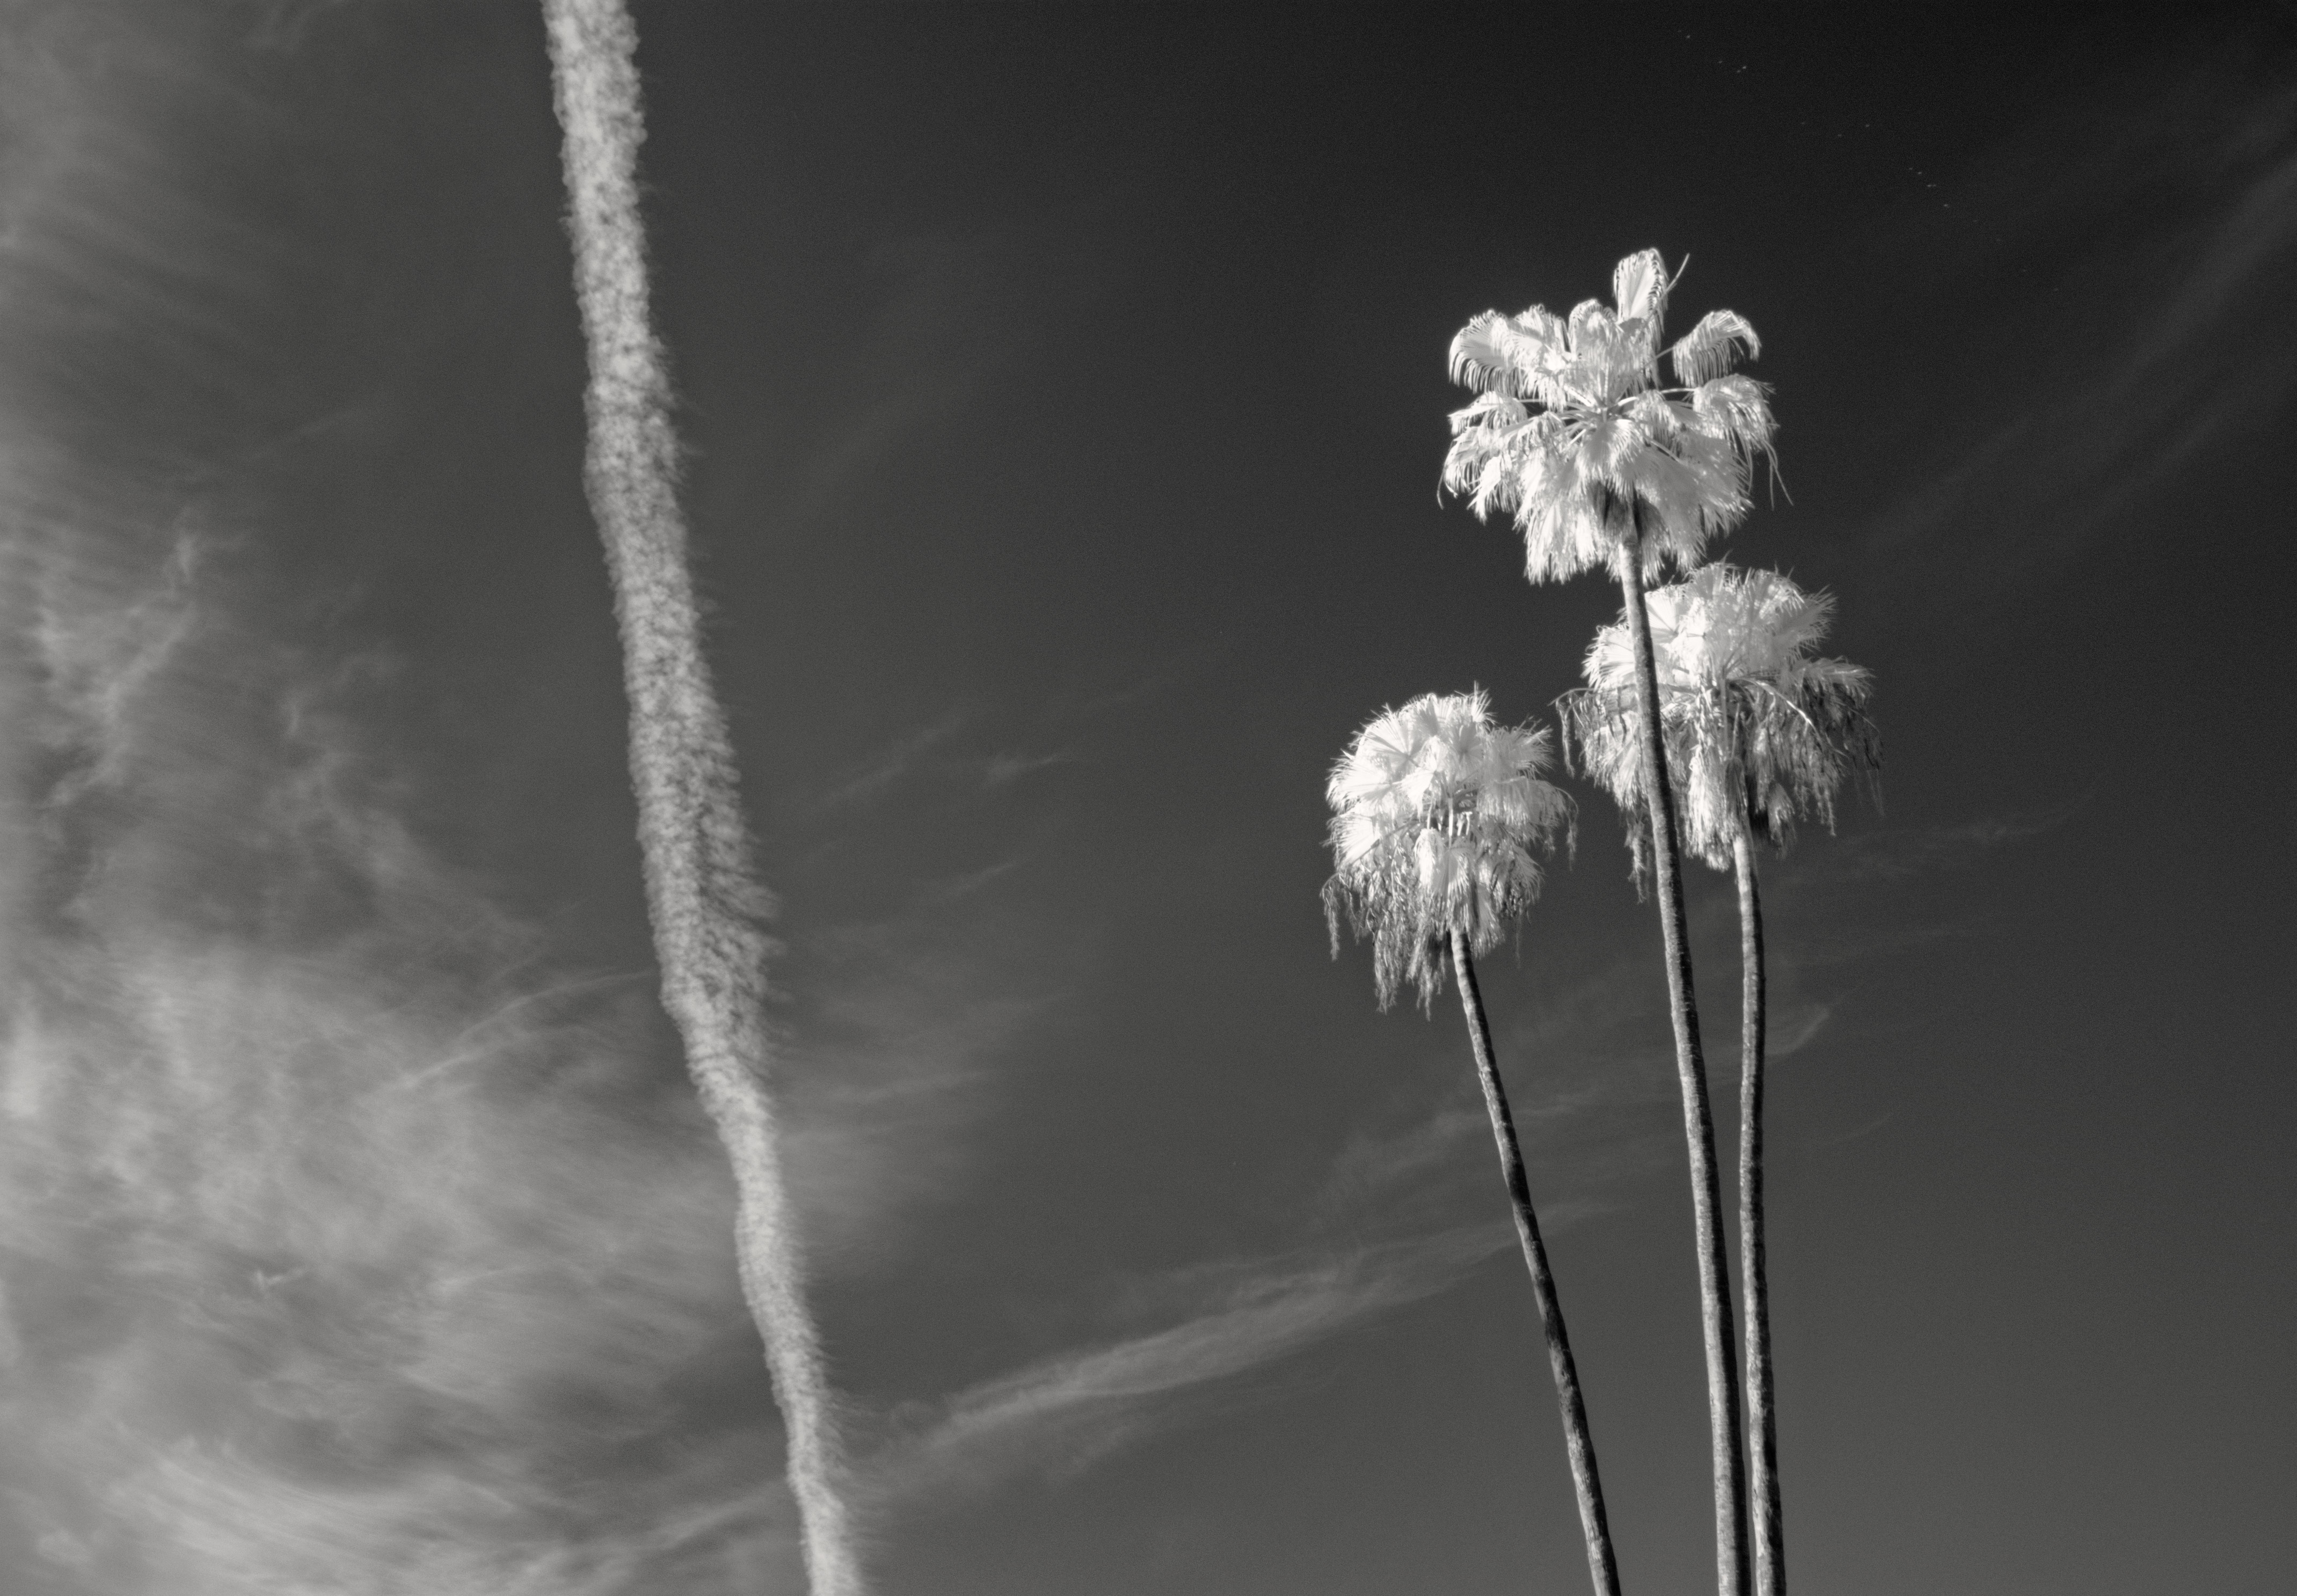
branch, light, cloud, black and white, plant, white, photography, sunlight, leaf, flower, darkness, black, monochrome, close up, 2016, 366, macro photography, monochrome photography